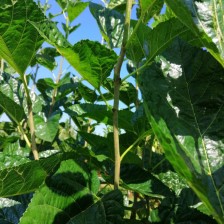
Variety: BlackOodTurkey